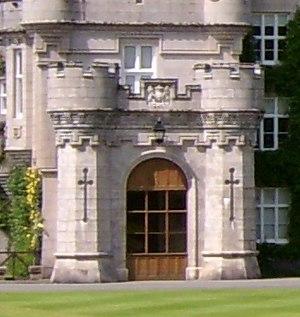
Château de Balmoral portant les armes royales d'Écosse.